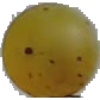
Label: white_grape